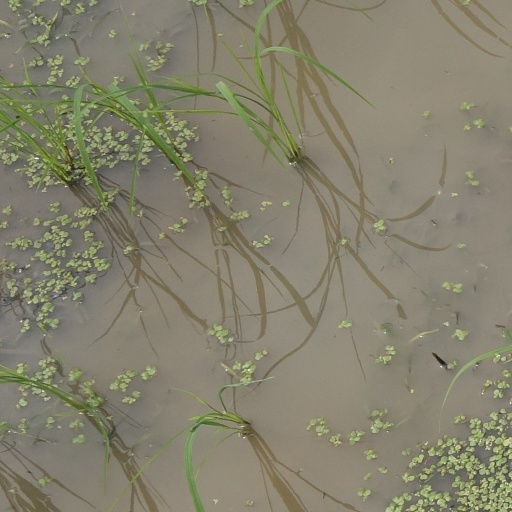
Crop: rice